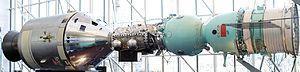
Thomas Patten Stafford, dit Tom Stafford, né le 17 septembre 1930 à Weatherford dans l'Oklahoma, est un officier de l'United States Navy, pilote d'essai et astronaute américain.
L’amarrage, dans le domaine de l’astronautique, est l’opération réalisée dans l’espace et destinée à rendre solidaires des engins spatiaux. L'amarrage est d'abord mécanique c'est-à-dire qu'il solidarise les deux engins spatiaux. Il est généralement suivi d'un amarrage électrique et éventuellement fluidique qui assure la continuité des circuits électriques et, dans le cas où un des engins ravitaille l'autre, le transfert de fluides.
Le National Air and Space Museum de la Smithsonian Institution à Washington, aux États-Unis, possède la plus grande collection d'avions et de véhicules spatiaux du monde. C'est également un centre de recherches sur l'histoire, les sciences et techniques de l'aviation et du vol spatial, ainsi qu'en sciences planétaires.
Apollo-Soyouz est en 1975 la première mission spatiale conjointe entre l'Union soviétique et les États-Unis après qu'ils se sont affrontés pendant des années dans une véritable course à l'espace, dont la Lune constituait le principal symbole.